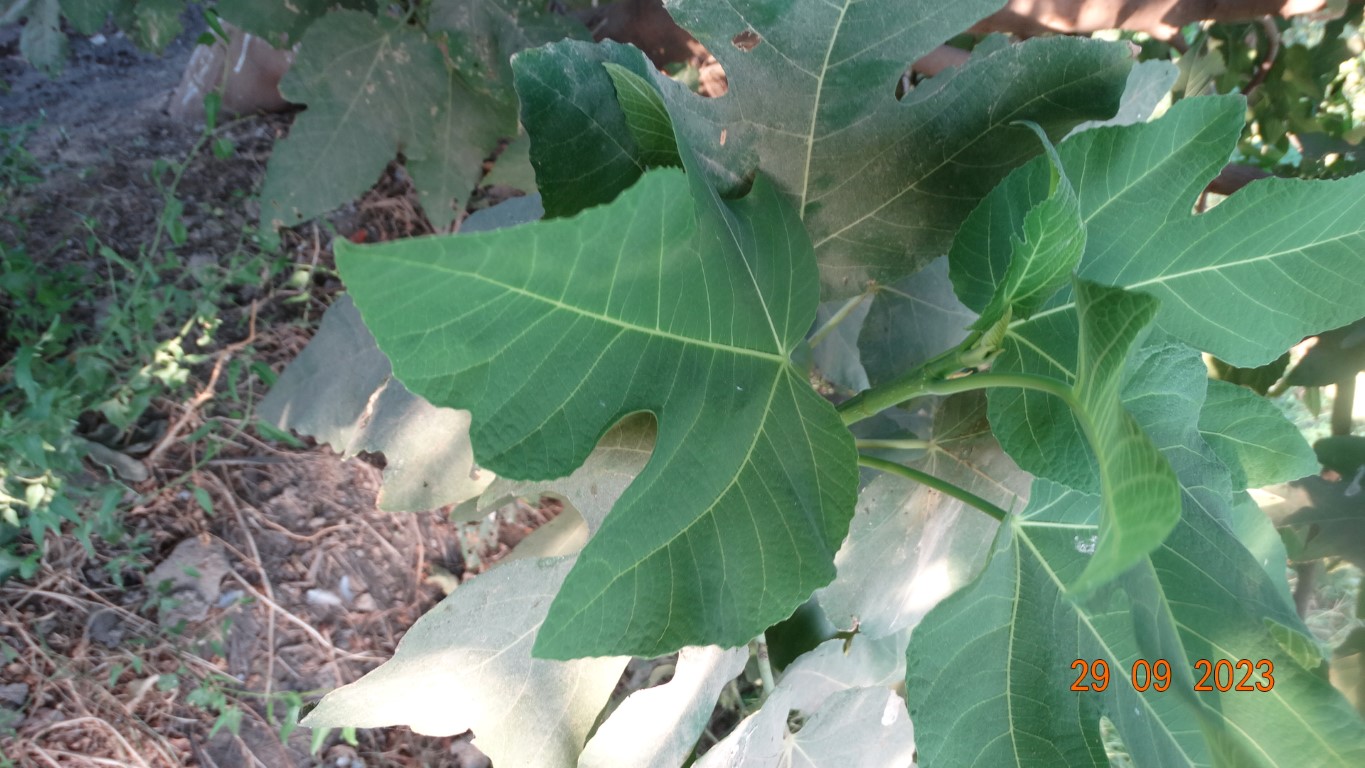
Label: healthy